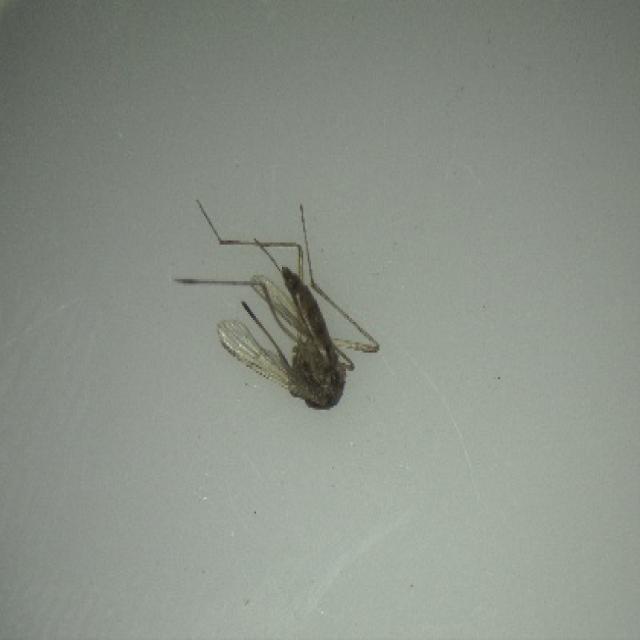
Species: aedes_vexans